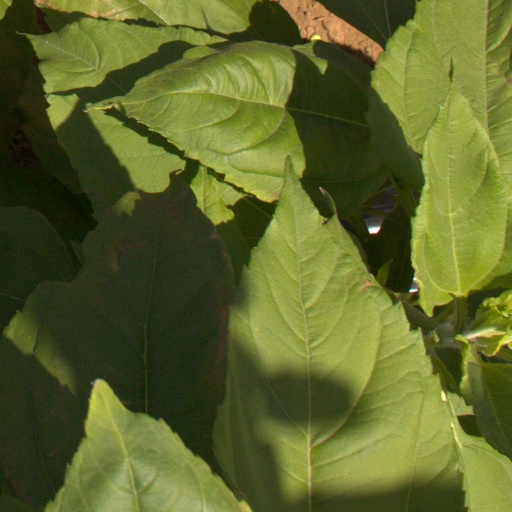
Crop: Jerusalem artichoke